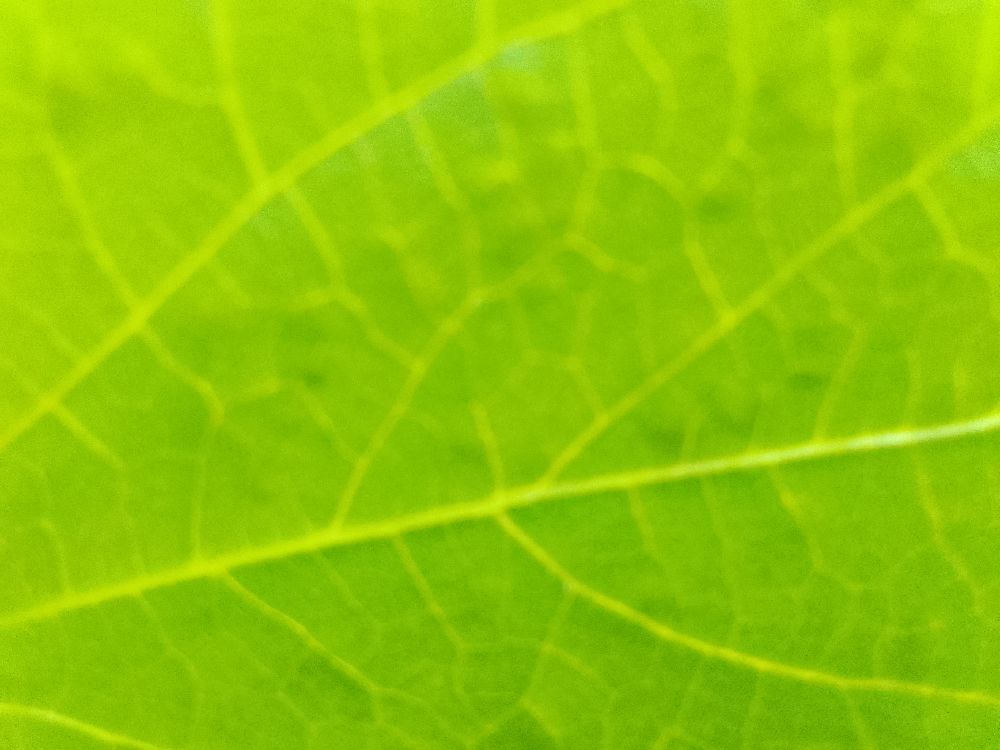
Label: healthy